Edwin Shepard Chickering

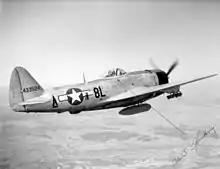
Col. Edwin S. "Chick" Chickering in his P-47 Thunderbolt in 1945

During World War II, Chickering commanded the 357th Fighter Group in England and later commanded the 367th Fighter Group in Europe.